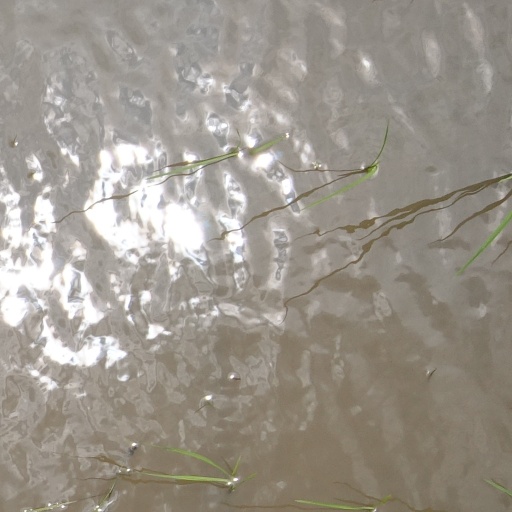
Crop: rice